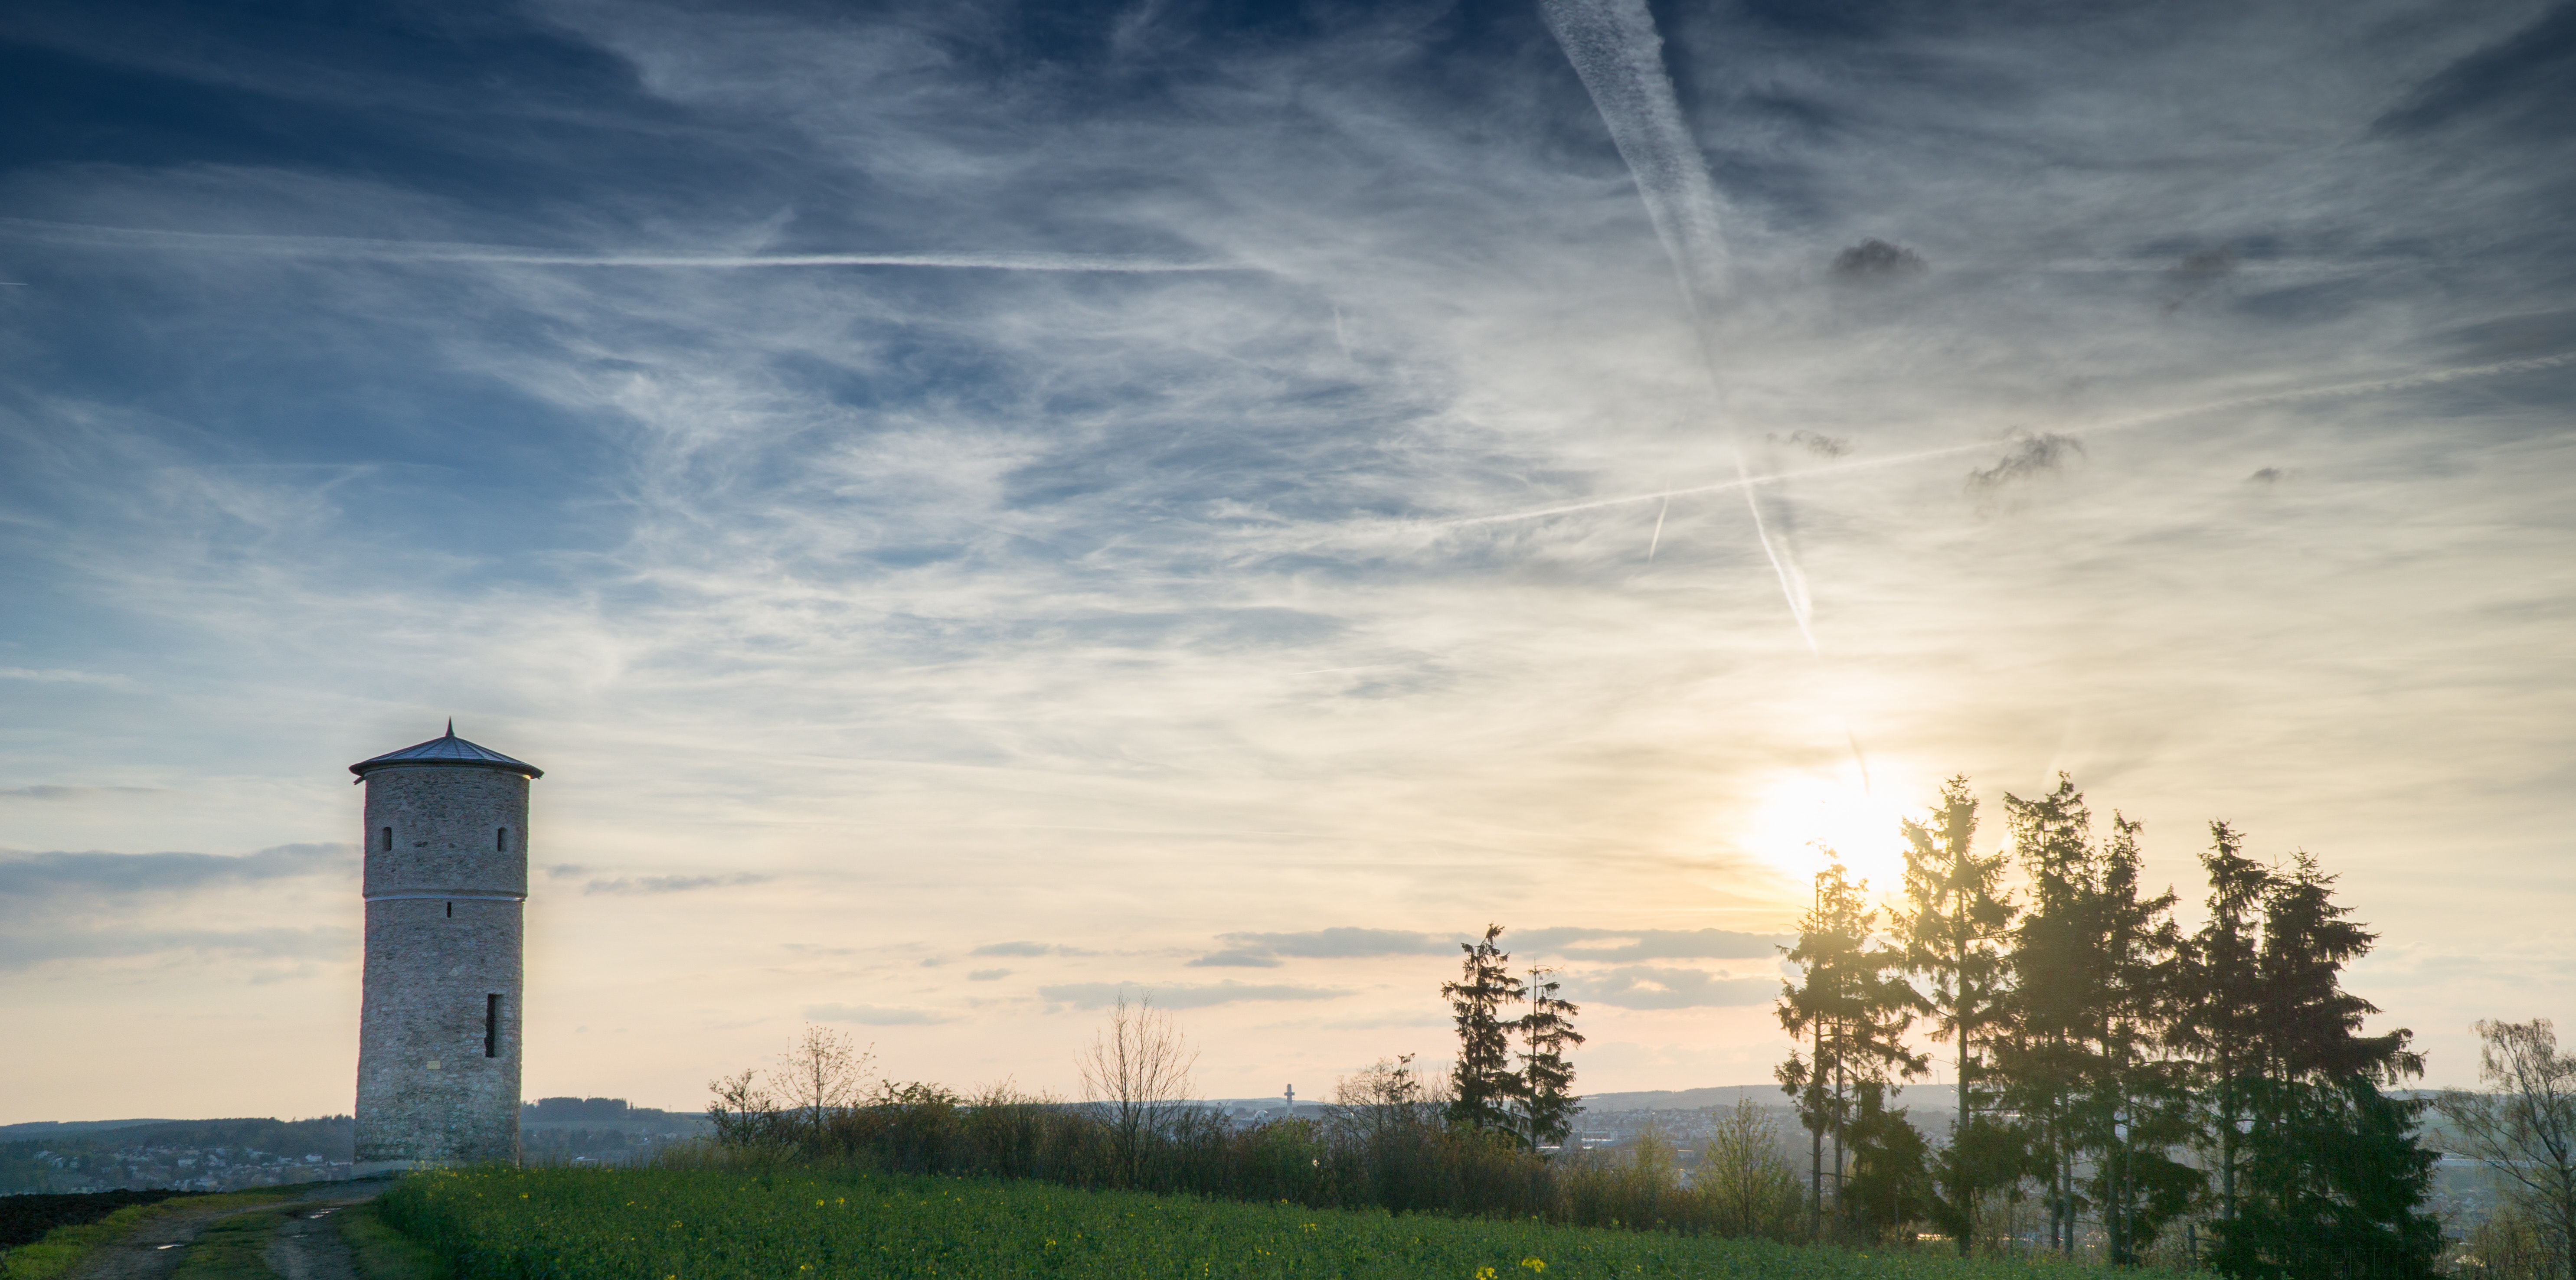
sky, cloud, natural landscape, atmospheric phenomenon, tree, morning, grass, rural area, atmosphere, grass family, evening, landscape, horizon, sunlight, photography, plain, field, sunset, land lot, prairie, house, meadow, plant, farm, grassland, dusk